Jean Valentine (bombe operator)

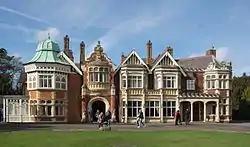
Bletchley Park mansion

Valentine volunteered as a tour guide at the Bletchley Park Museum, demonstrating the reconstructed Bombe. In 2011, she demonstrated the Bombe to the Queen and the Duke of Edinburgh.